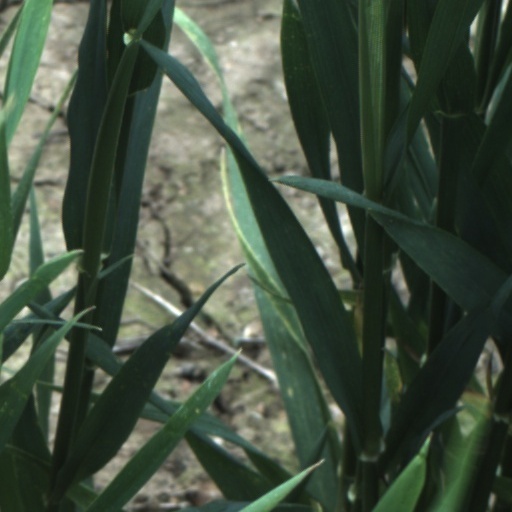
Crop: wheat